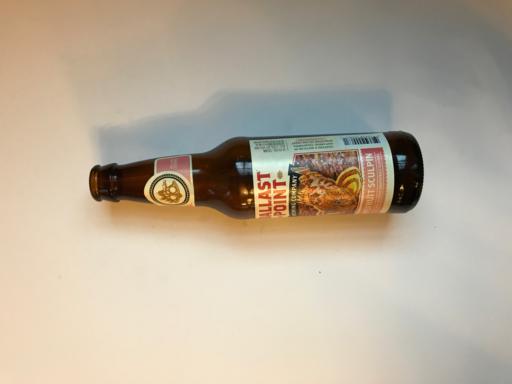
Label: glass